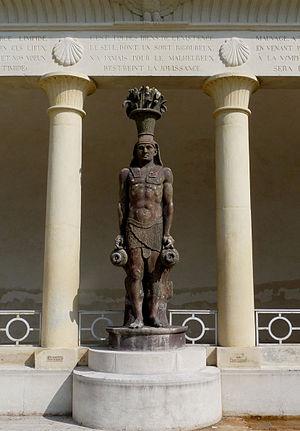
Fontaine-lavoir à Mauvages (Meuse)
L’égyptomanie est un concept qui décrit la fascination pour la culture et l'histoire de l'Égypte antique. Bien que cette fascination ait pris naissance immédiatement après la période pharaonique, ce mot se réfère plus particulièrement au regain d'intérêt européen pour l'Égypte antique à partir du récit de voyage Voyage en Égypte et en Syrie et des Ruines, ou Méditations sur les révolutions des empires de Volney, ce dernier ouvrage influençant le ministre des relations extérieures Talleyrand qui incite le général Bonaparte à conduire la campagne d'Égypte de 1798 à 1801. De son retour de l'expédition d'Égypte, Vivant Denon rédige son Voyage dans la Basse et la Haute-Égypte publié en deux volumes en 1802 et qui a connu quarante rééditions au cours du XIXᵉ siècle. Parmi les soldats de cette expédition, un jeune Italien, Bernardino Drovetti, est subjugué par la beauté des paysages et fasciné par les vestiges pharaoniques. Il revient en Égypte en 1802 en tant que consul de France ; dès les premiers mois de son séjour, il se ruine en objets antiques et se constitue une collection de première valeur.
Le lavoir dit Fontaine du Déo est une fontaine-lavoir située à Mauvages dans le département de la Meuse.